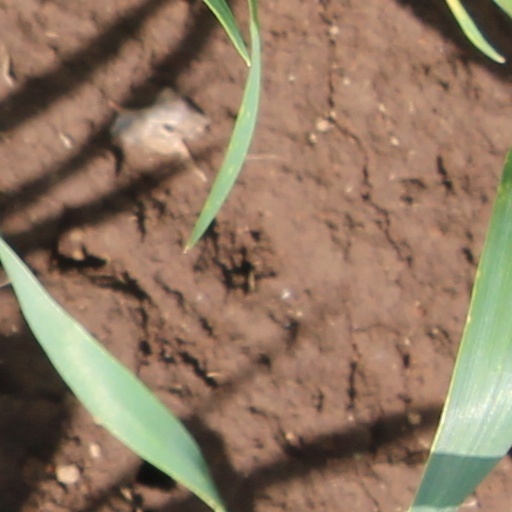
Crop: wheat